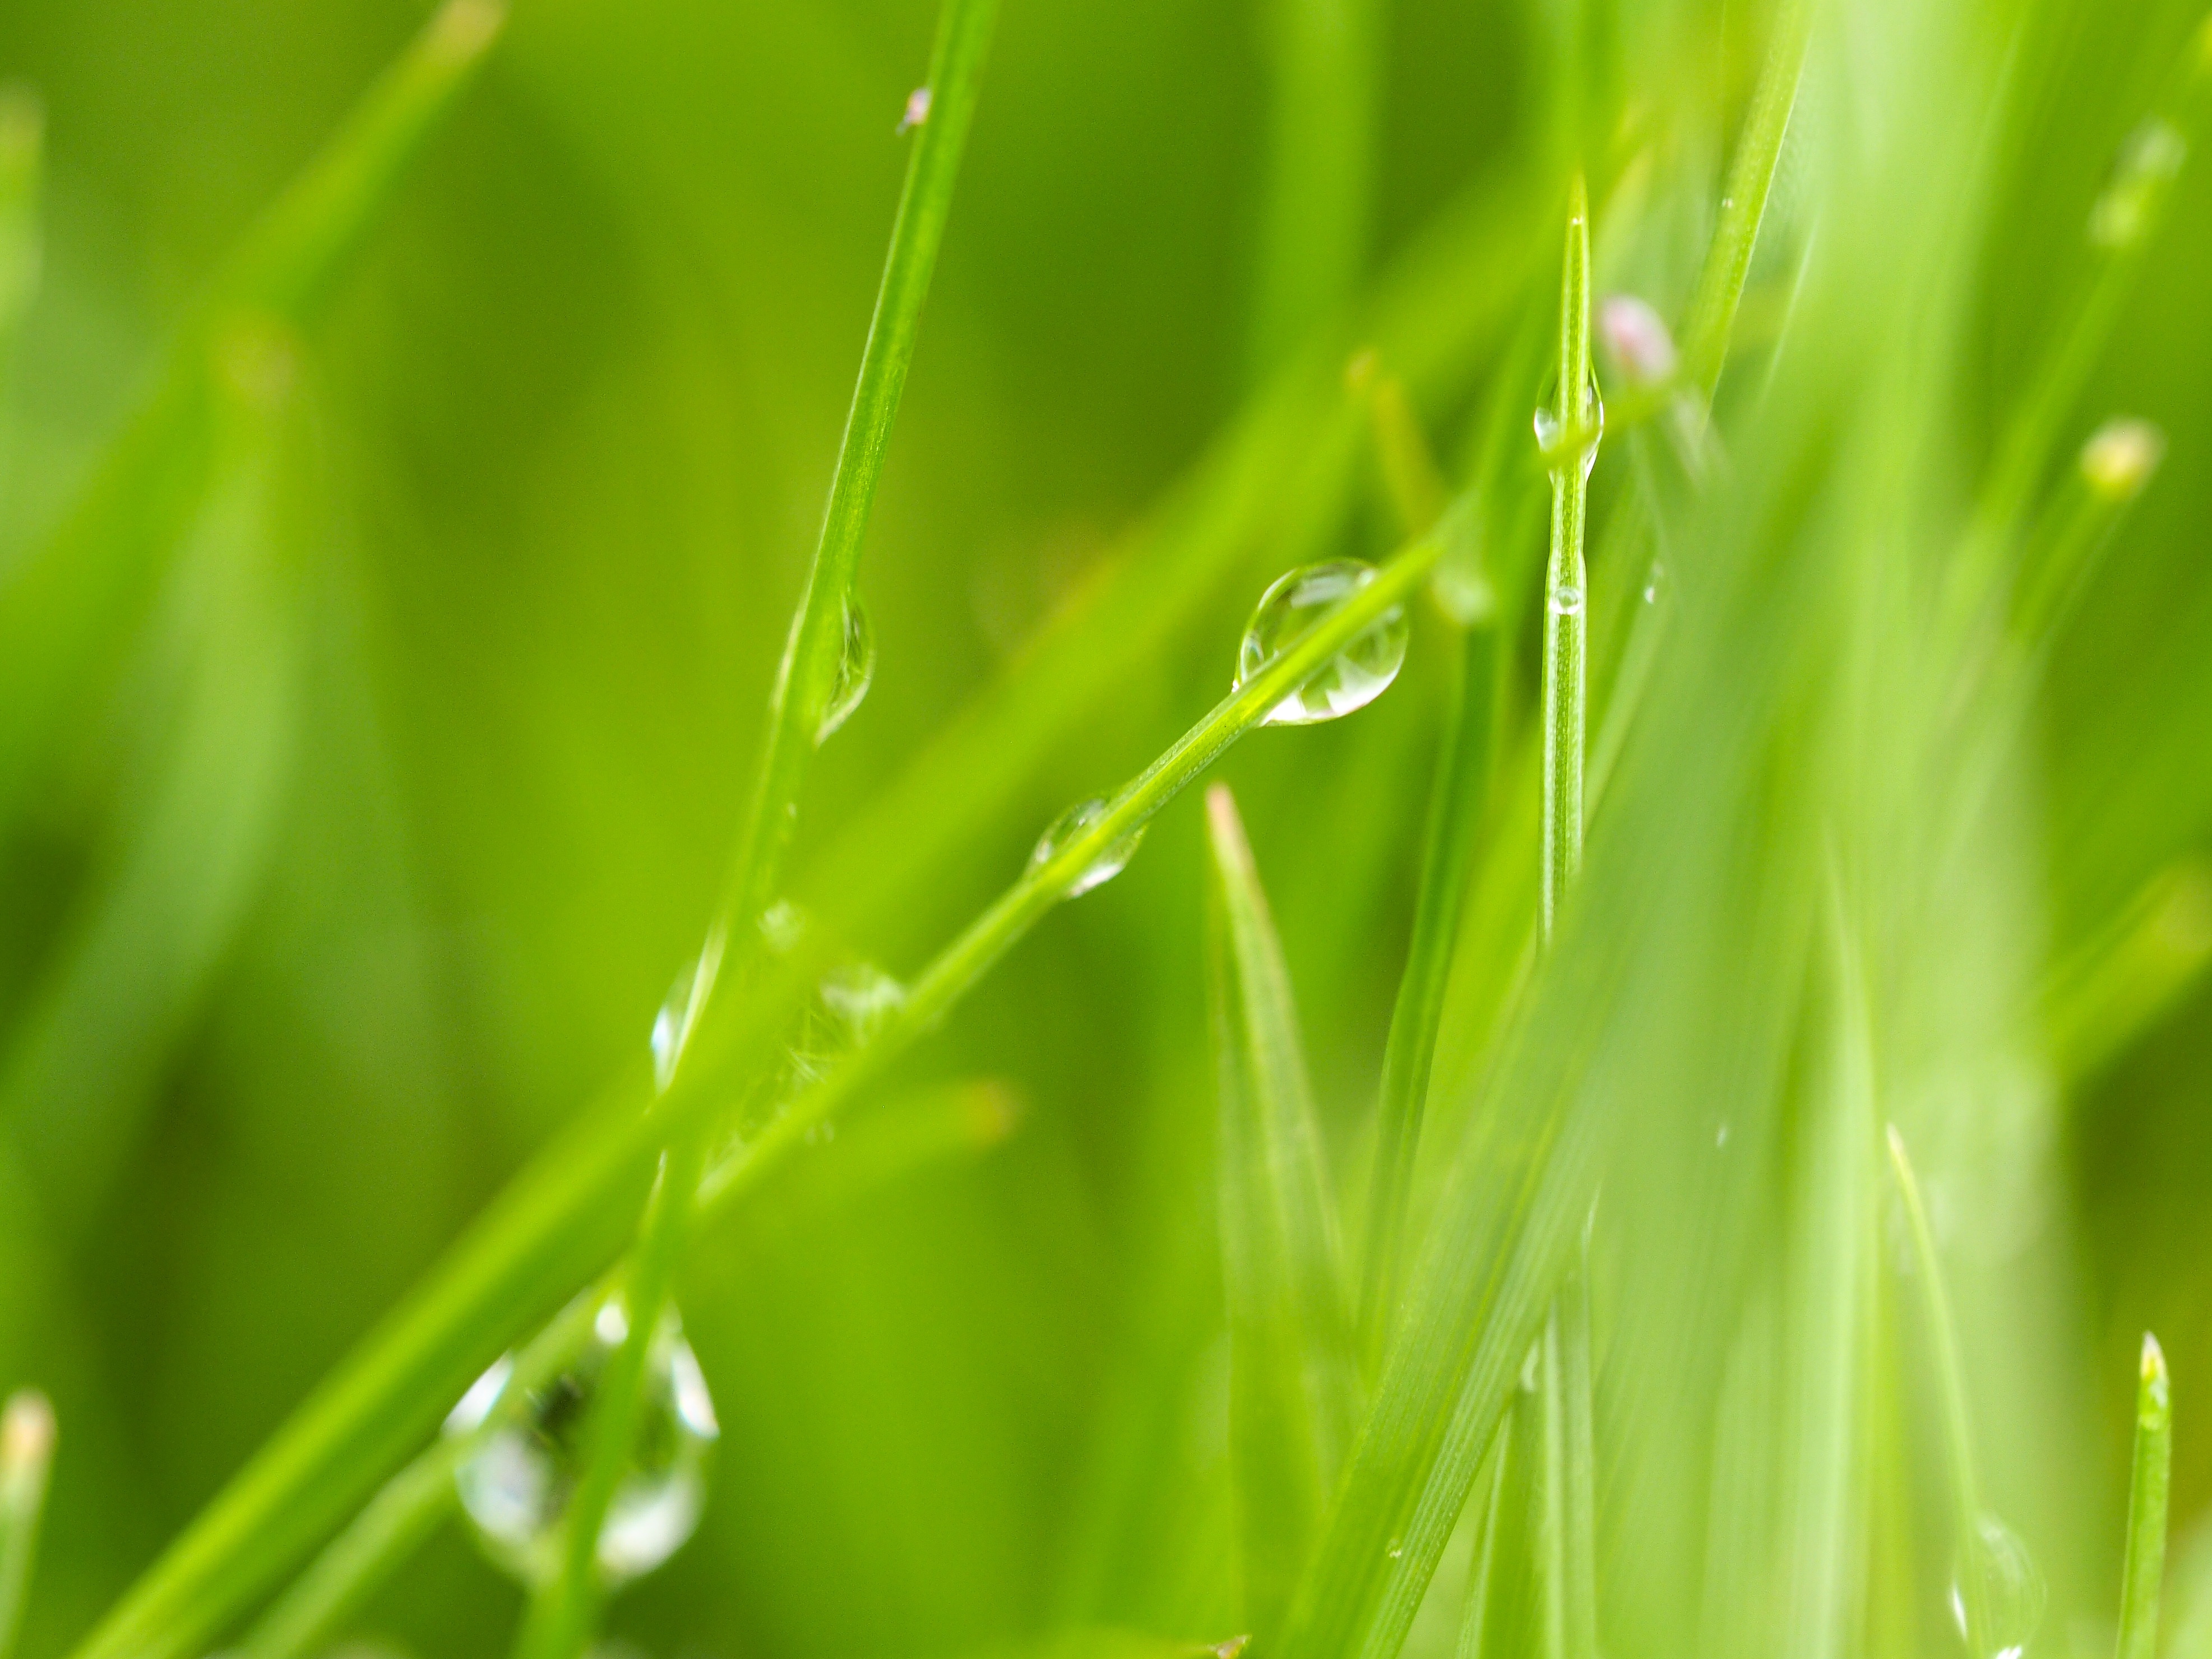
water, nature, grass, drop, dew, plant, field, lawn, meadow, sunlight, leaf, flower, green, close up, grassland, moisture, macro photography, grass family, plant stem